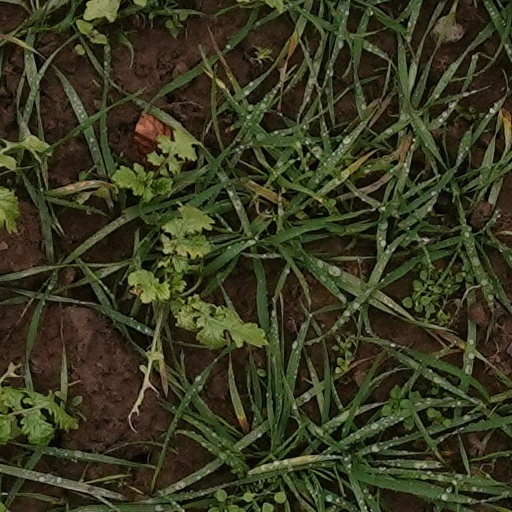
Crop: wheat